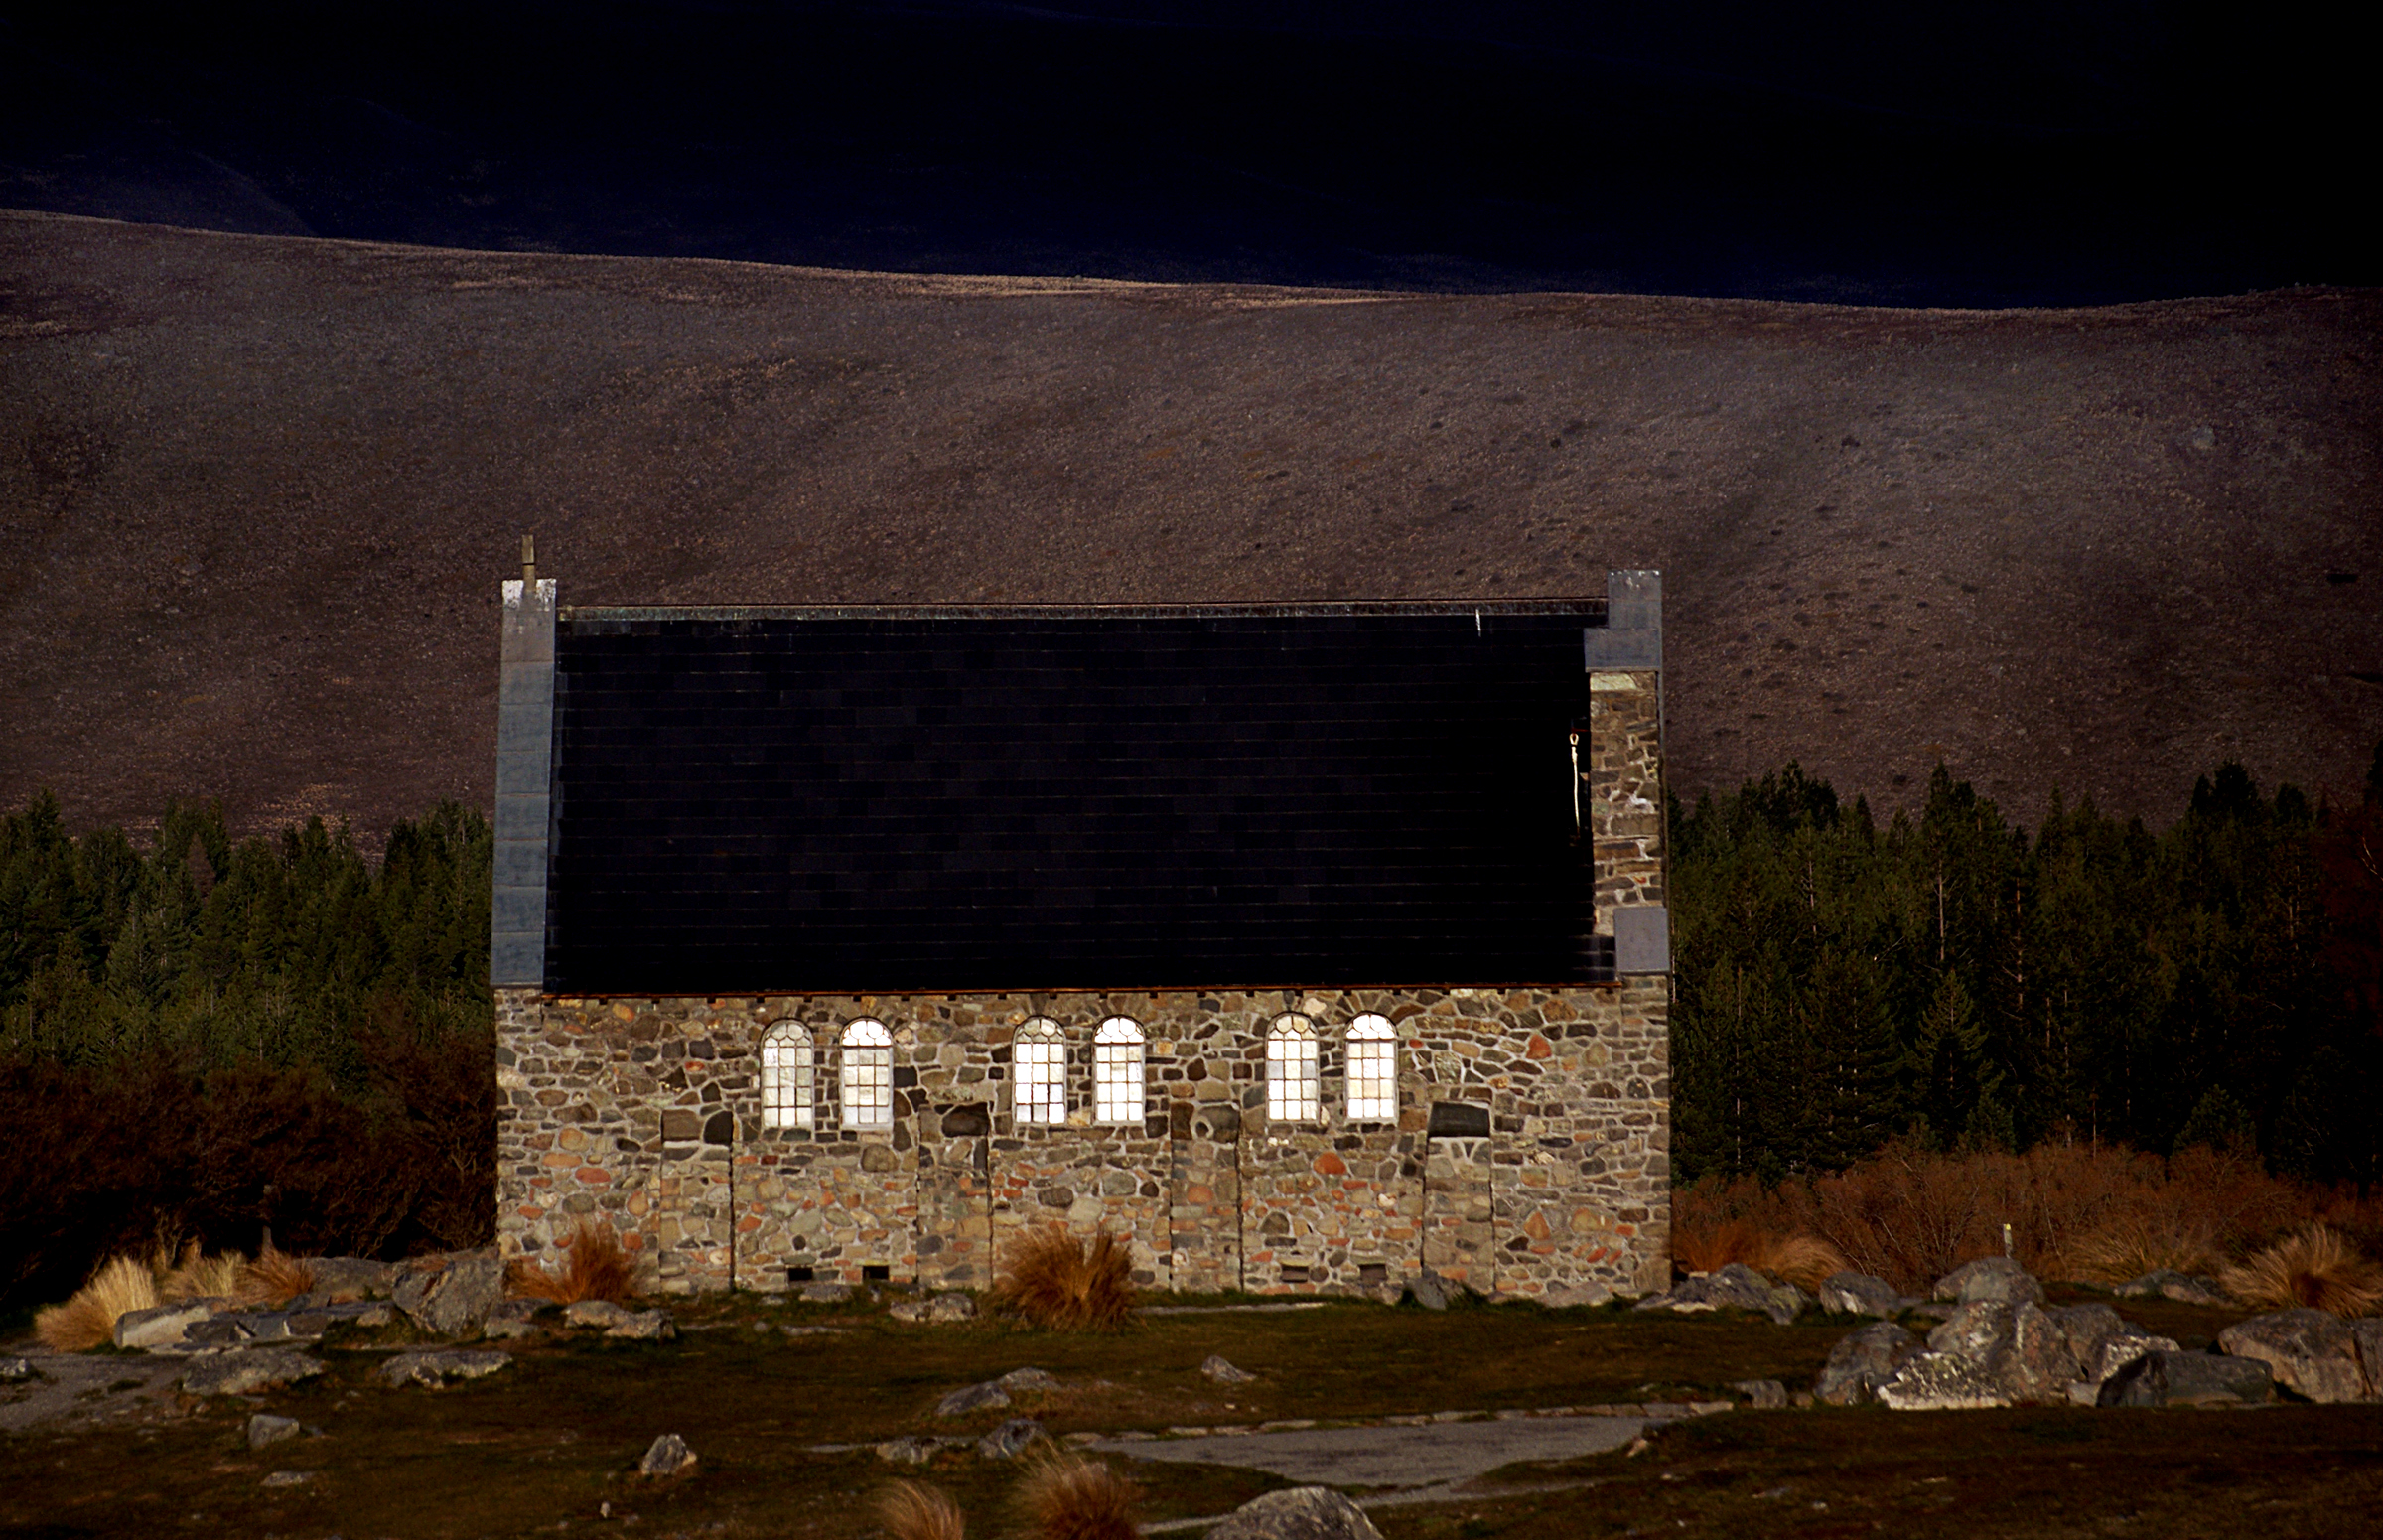
landscape, light, wood, sunset, night, house, wall, scenery, darkness, church, laketekapo, stonechurch, southislandnewzealand, mackenziecountry, churchofthegoodsheperd, ancient history